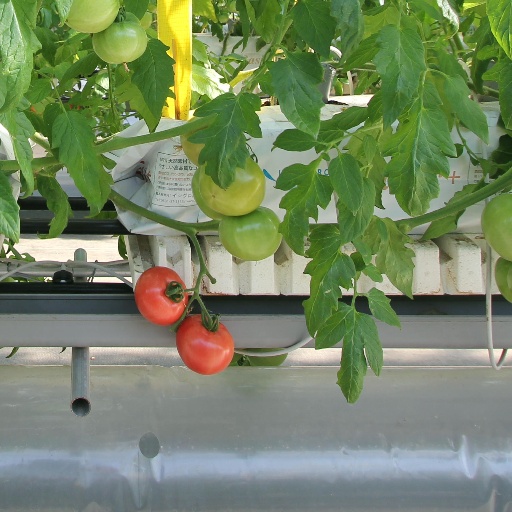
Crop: tomato